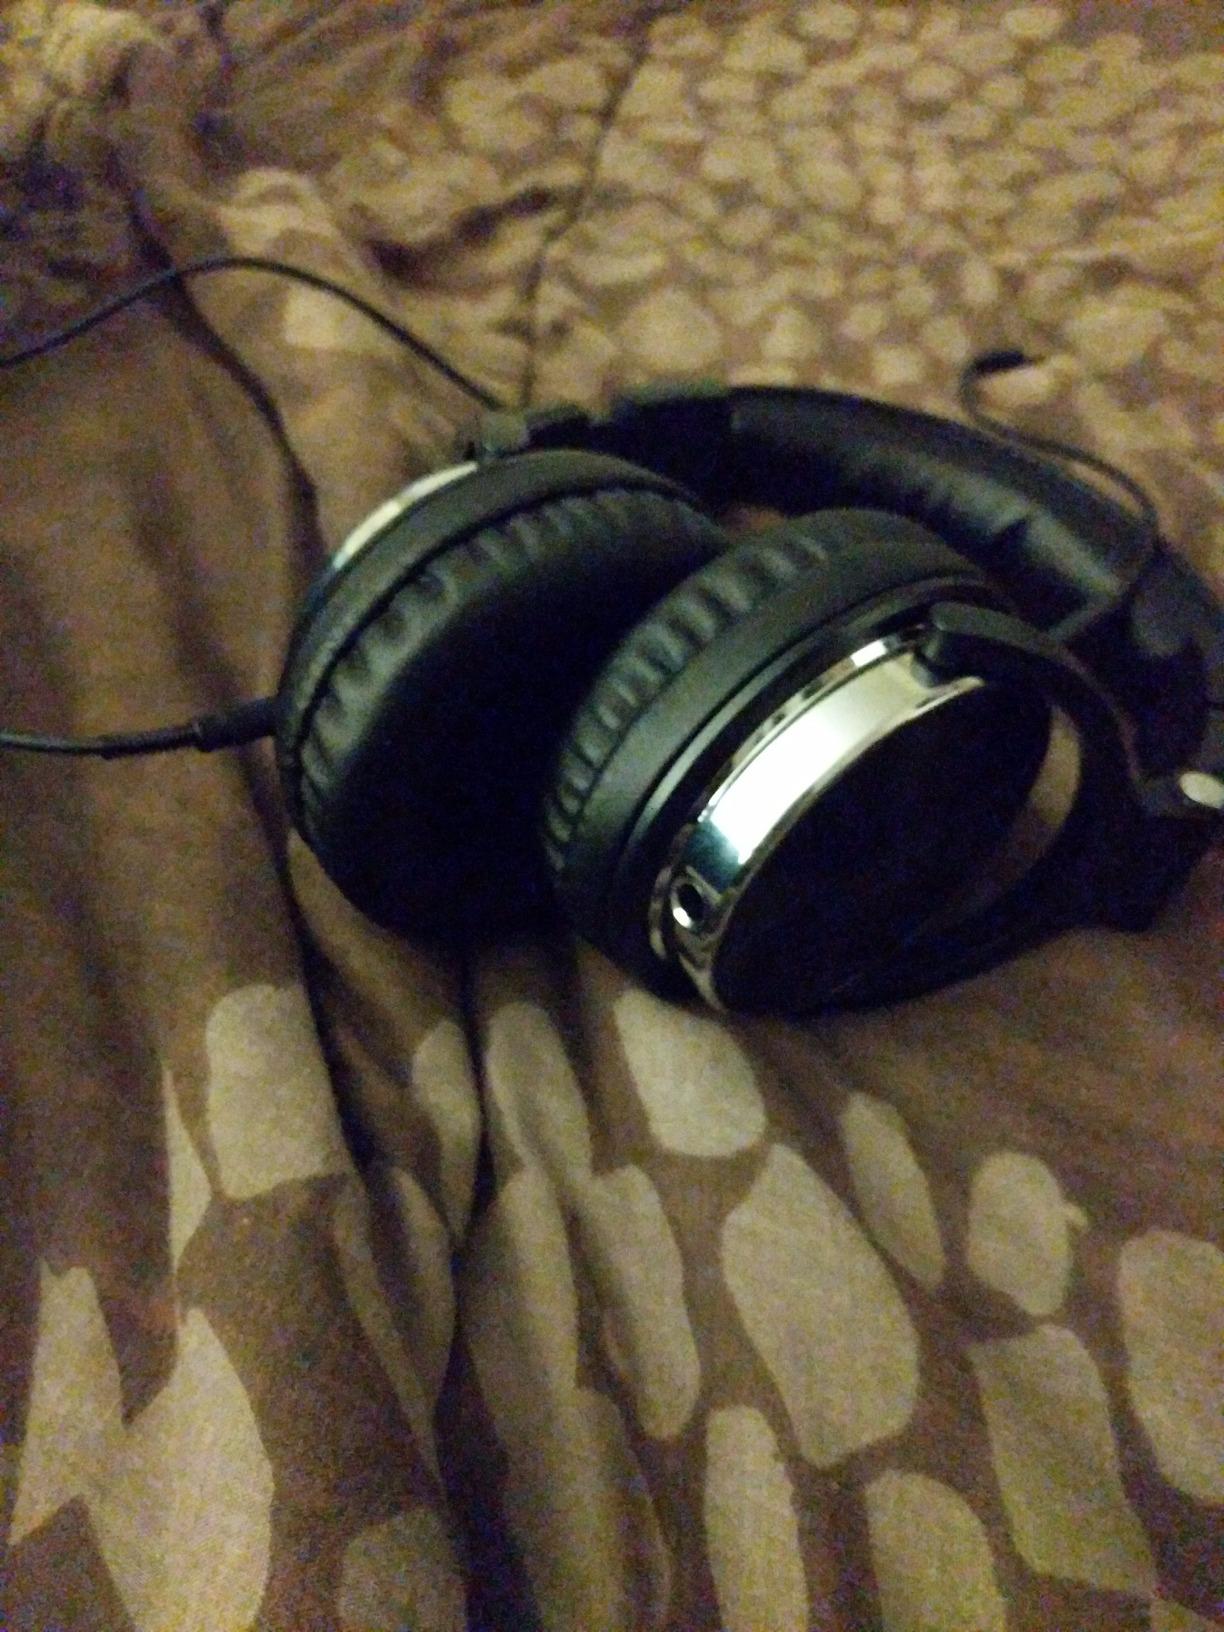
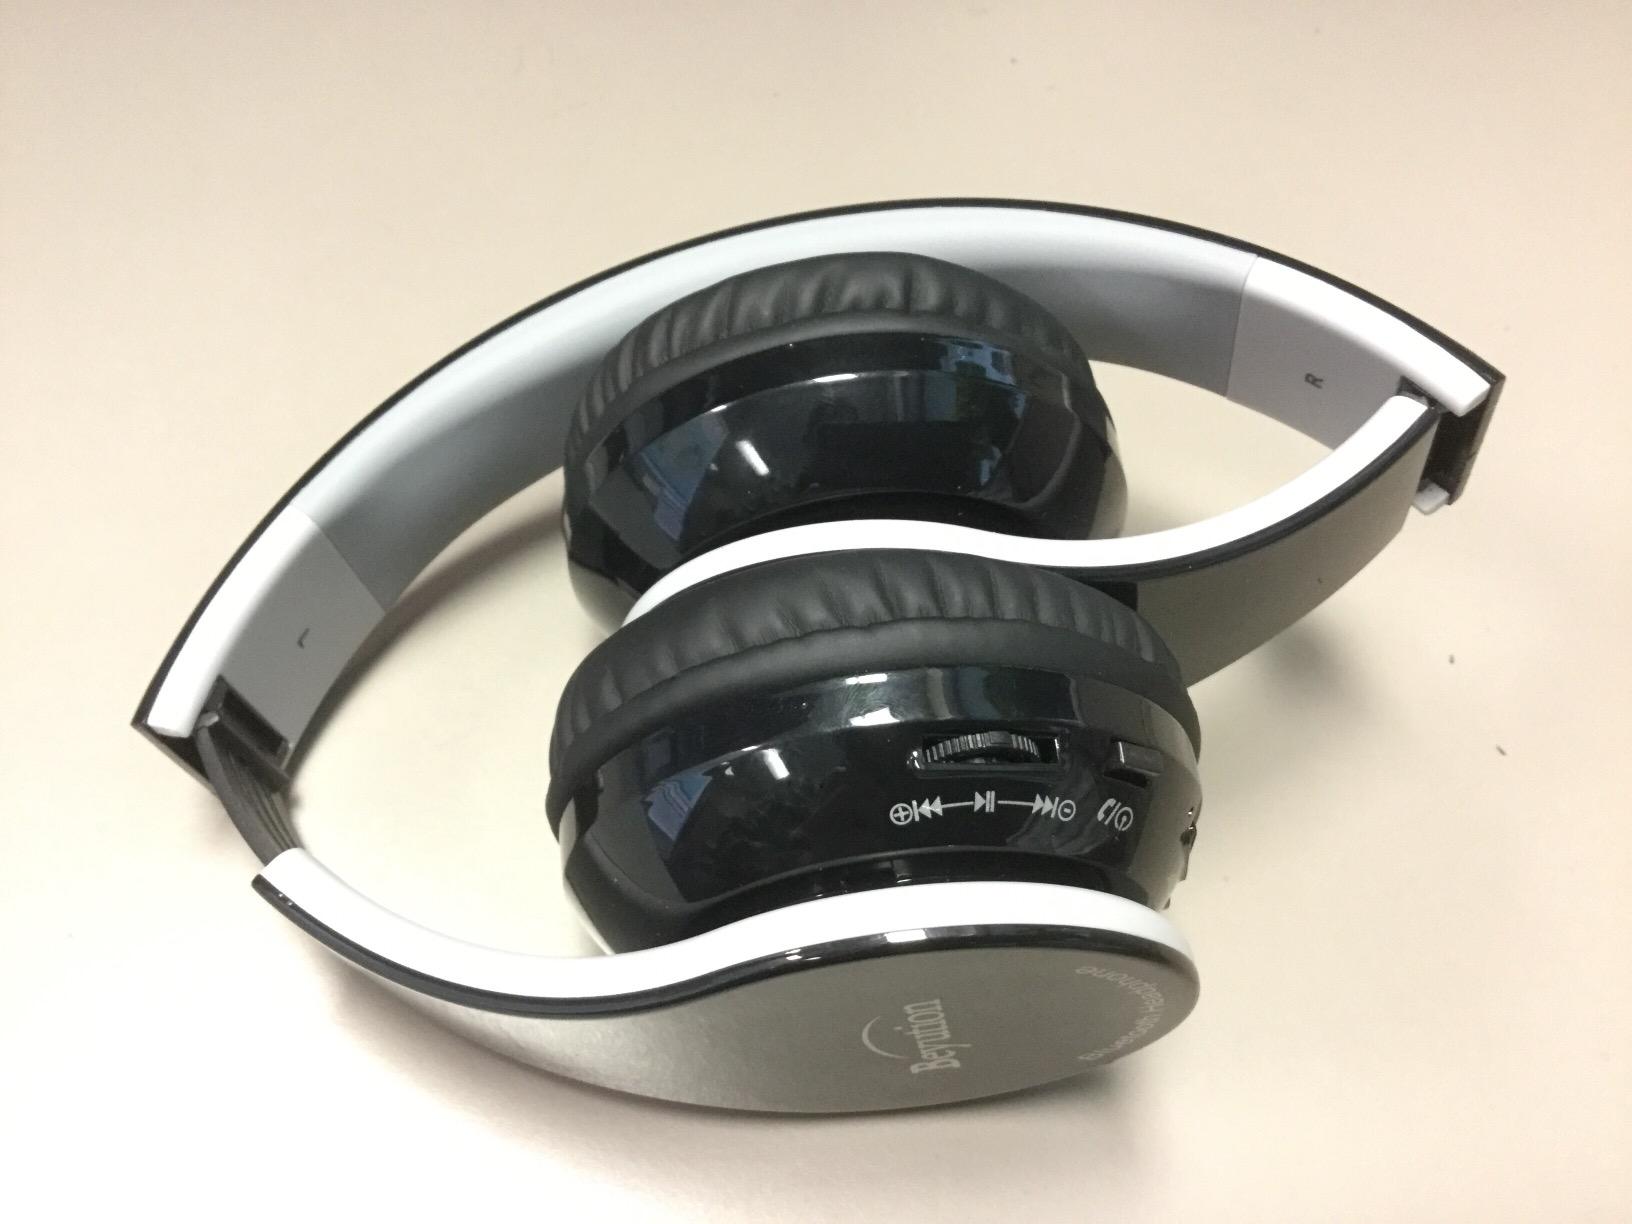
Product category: headphones
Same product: no